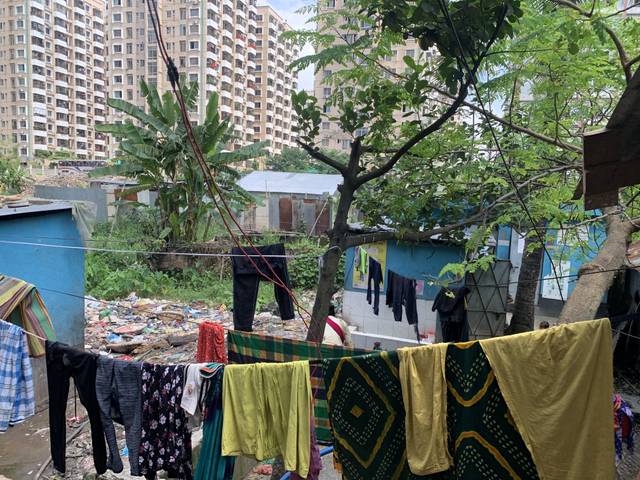
Region: Bangladesh
Coordinates: 23.831, 90.374